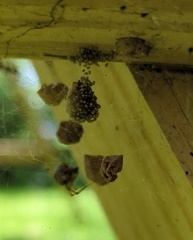
Species: Parasteatoda_tepidariorum